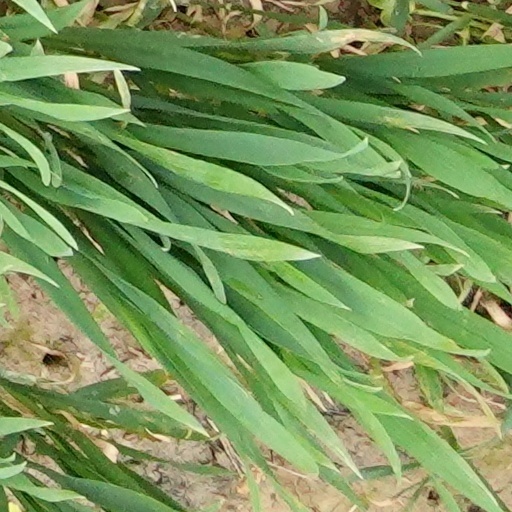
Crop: wheat